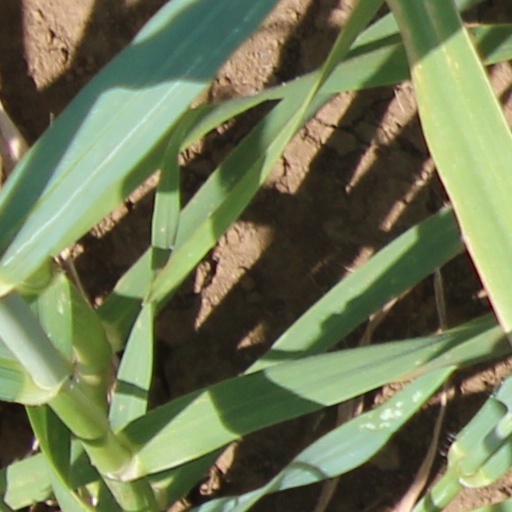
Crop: wheat